NGC 1350

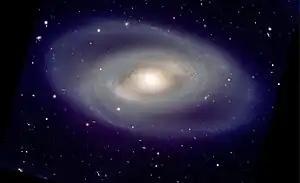
NGC 1350 imaged by the European Southern Observatory in 2005

NGC 1350 is a spiral galaxy located 87 million light years away in the southern constellation Fornax (the Furnace). It was discovered by Scottish astronomer James Dunlop on 24 November 1826.